Bogalusa sawmill killings

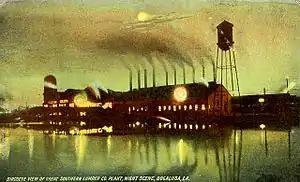
Night time shot of the Great Southern Lumber Company at Bogalusa

The Bogalusa saw mill killings were a series of racially motivated attacks that occurred on November 22, 1919, resulting in the deaths of four labor organizers. These attacks took place in Bogalusa, Louisiana, United States, and were orchestrated by the white paramilitary group known as the Self-Preservation and Loyalty League (SPLL). The SPLL received support from the owners of the Great Southern Lumber Company, a major logging corporation, with the goal of preventing union organization and the merger of Black and white labor organizations.